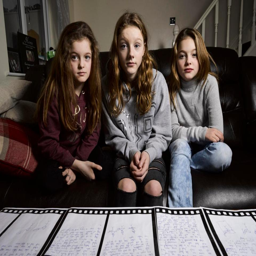
the girls have written about what happened in their own words